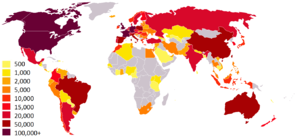
Couchsurfing / Demografi
Lande med mere end 500 couchsurfere den 3. januar 2011
Couchsurfing International Inc. er et internetbaseret socialt netværk startet i 2004 som har til formål at skabe kontakt mellem rejsende og frivillige værter.